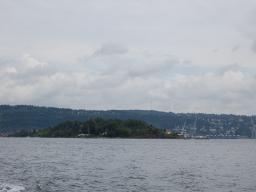
Label: Background_without_leaves